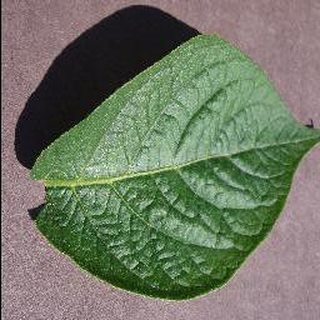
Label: healthy_potato